Mario Frustalupi

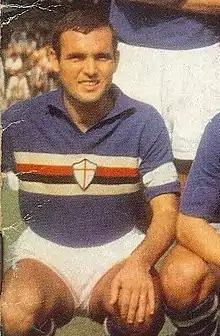
Frustalupi as Sampdoria captain in the 1966–67 season

Mario Frustalupi (12 September 1942 – 14 April 1990) was an Italian footballer who was a midfielder.